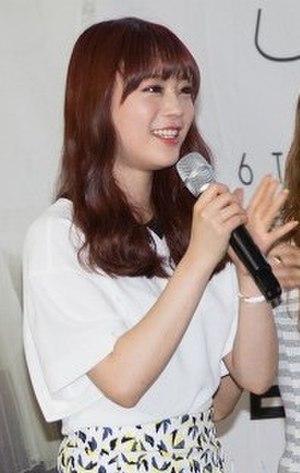
Heo Young-ji est une chanteuse sud-coréenne. Elle est connue pour avoir gagné le concours Kara Project en 2014, faisant d'elle la nouvelle membre du girl group Kara, formé par DSP Media en 2007.